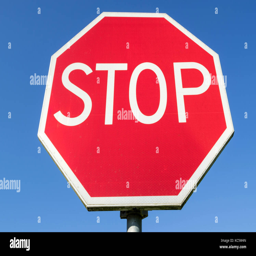
road sign : stop , give priority to traffic on the main road ahead